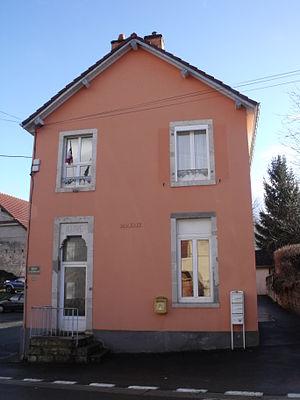
Mairie de Thulay, Doubs, France
Thulay est une commune française située dans le département du Doubs en région Bourgogne-Franche-Comté.